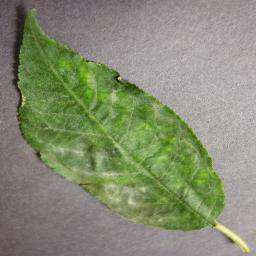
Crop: cherry
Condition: (including_sour)_powdery_mildew